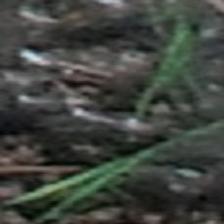
Label: clustered